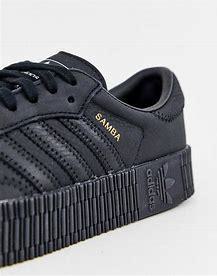
Brand: adidas
Model: originals Adidas Originals Sambarose